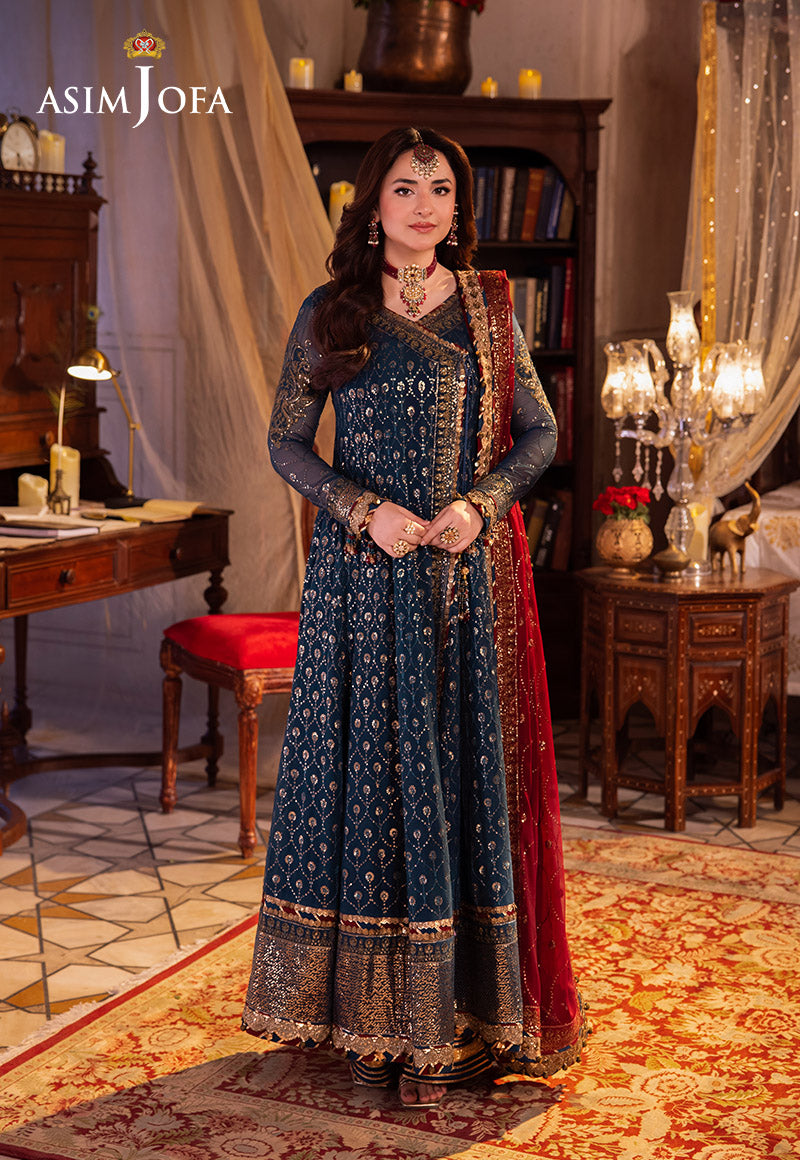
dark blue indian embroidered anarkali